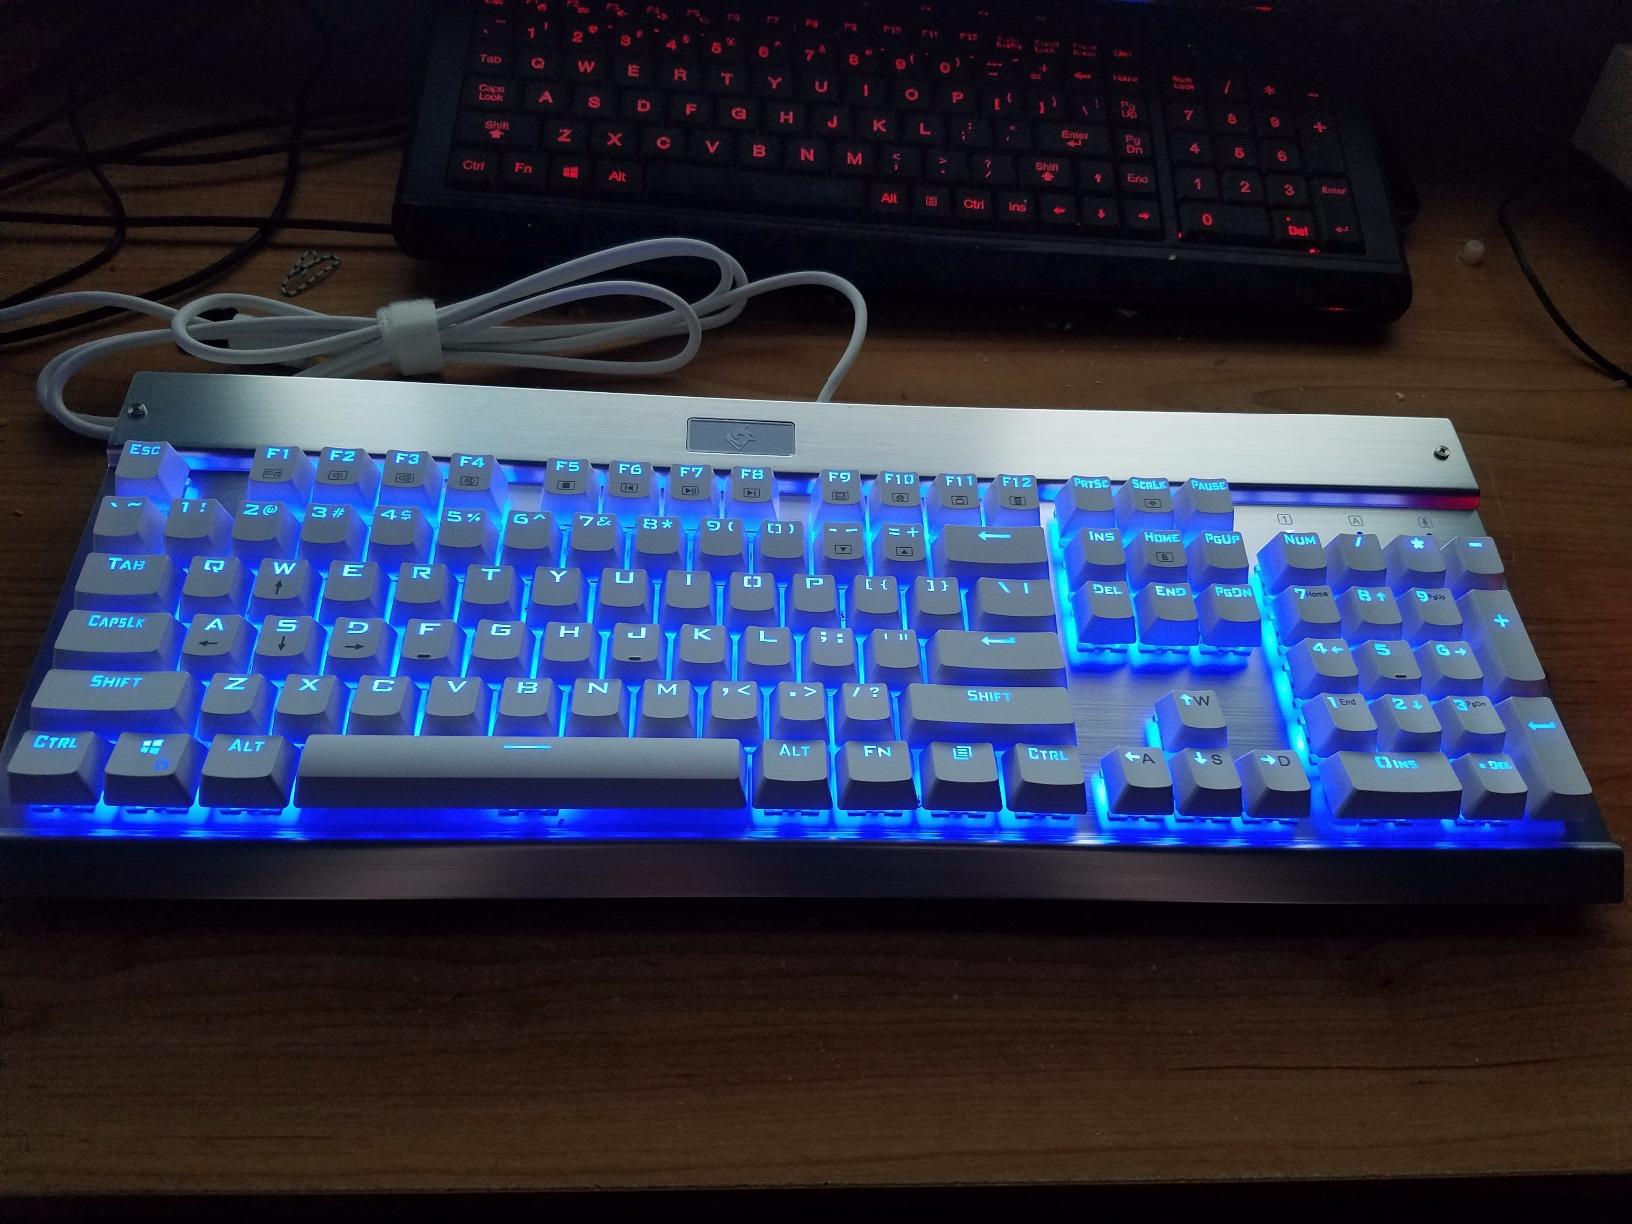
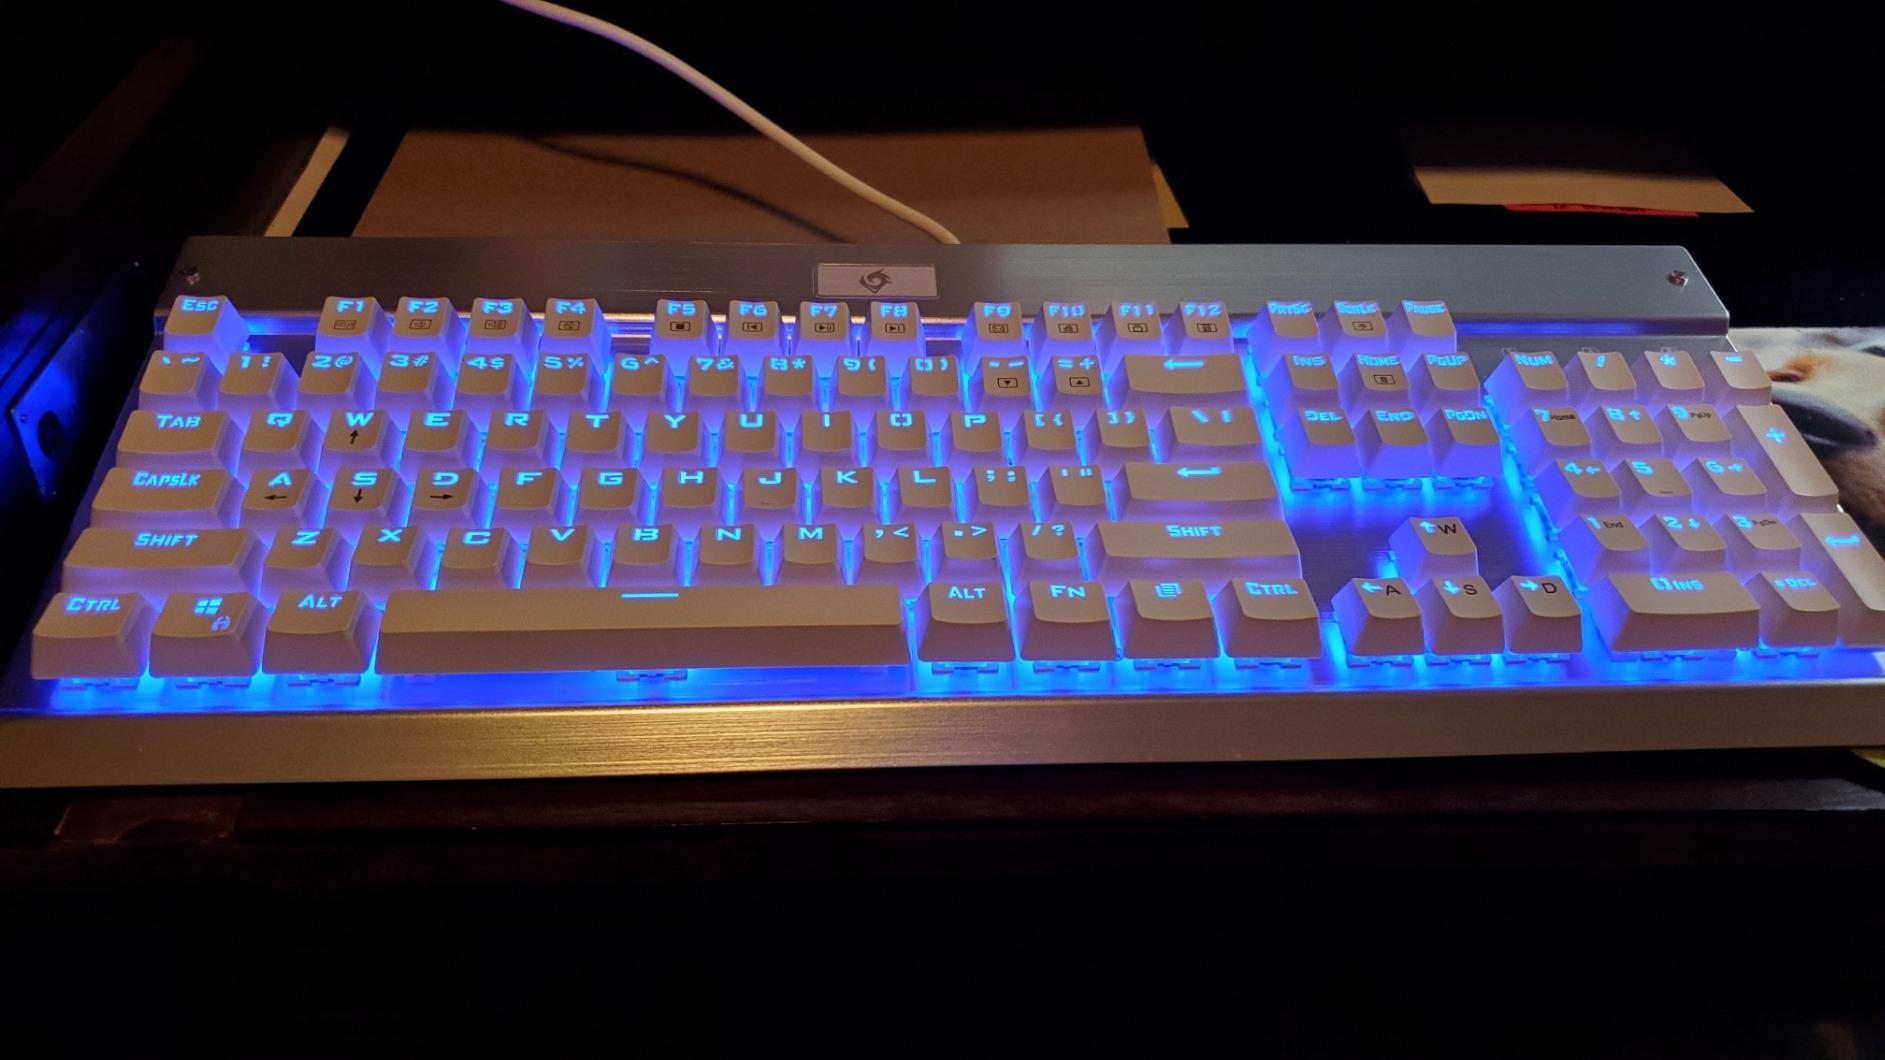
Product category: keyboard
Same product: yes